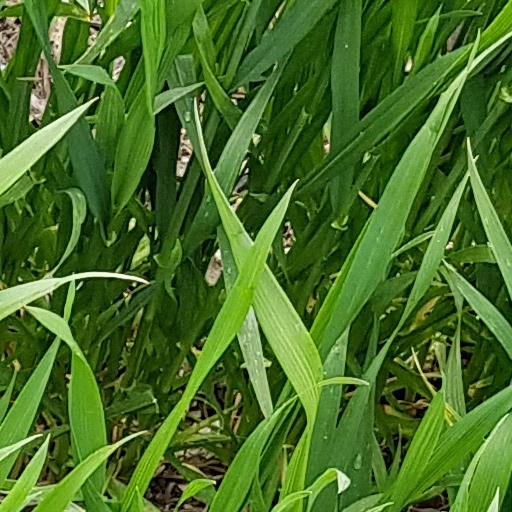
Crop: wheat